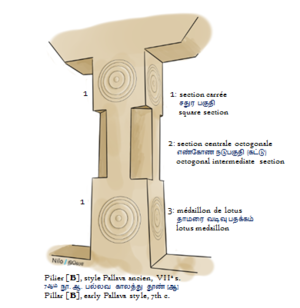
Pilier du style Pallava ancien, VIIe s. தமிழ்: 7ஆம் நூ. ஆ. பல்லவ காலத்து தூண்
L'expression architecture de la période post-goupta regroupe toute la production architecturale de l'Inde aux VIIᵉ et VIIIᵉ siècles.
Mahendravadi est un village de 2503 habitants, situé dans le District de Vellore au Tamil Nadu, à 25 km au sud-ouest de la ville d'Arakkonam. Ce village est connu pour abriter un temple de l'époque Pallava.
Dalavanur est un village de 1174 habitants, situé dans le District de Viluppuram au Tamil Nadu, à 16km au sud de la ville de Gingee. Ce village abrite un temple shivaïte datant de l'époque Pallava.